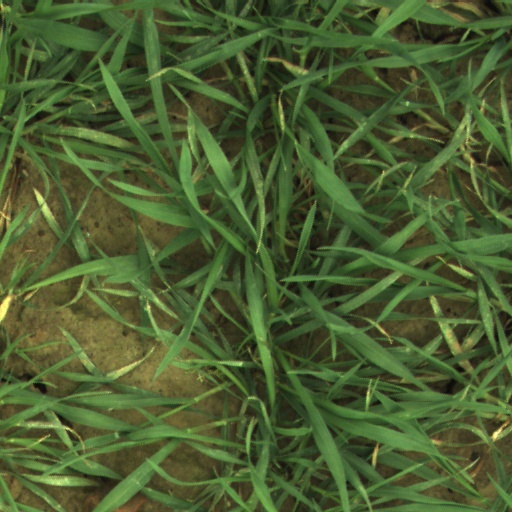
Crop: wheat